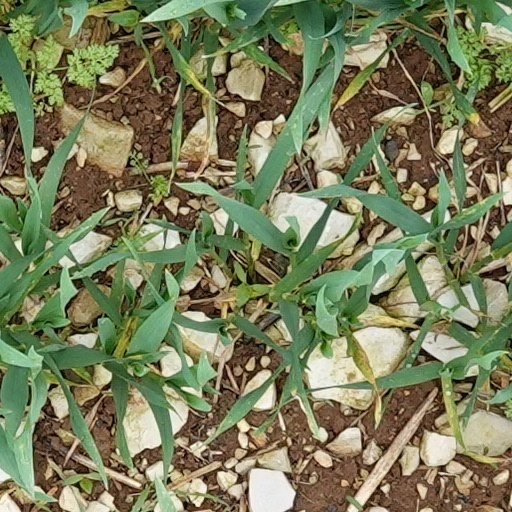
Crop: wheat